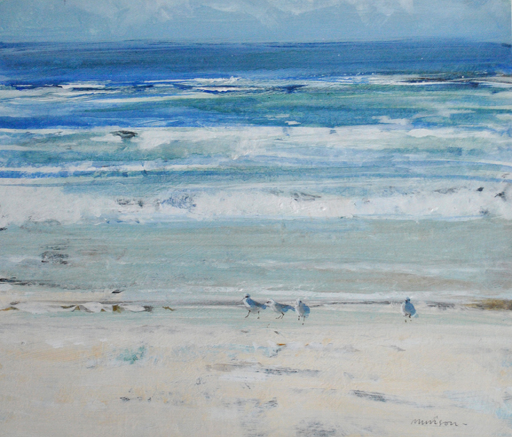
gulls on the acrylic on board .